Lloyd Fredendall

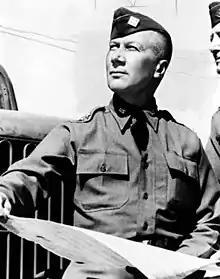
Fredendall in 1941, as commander of the 4th Infantry Division

Fredendall's rise to military command in World War II was facilitated by General George Marshall, the U.S. Army Chief of Staff; and Lieutenant General Lesley J. McNair, the commander of Army Ground Forces, a friend and colleague. McNair had included Fredendall on a list of the top three generals he believed capable of commanding all U.S. Army forces being sent to Britain. Marshall, in turn, had recommended the swaggering Fredendall to Lieutenant General Dwight D. Eisenhower for a major command in the Allied invasion of North Africa, codenamed Operation Torch.